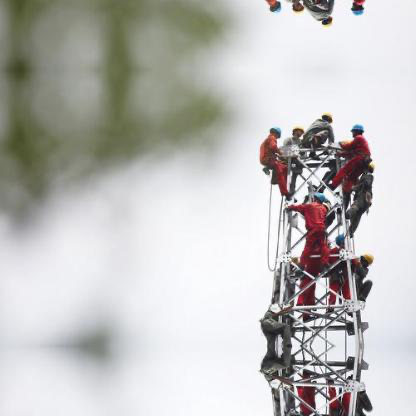
Objects in the image:
label: helmet
label: helmet
label: helmet
label: helmet
label: helmet
label: helmet
label: helmet
label: helmet
label: helmet
label: helmet
label: helmet